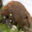
Label: beaver